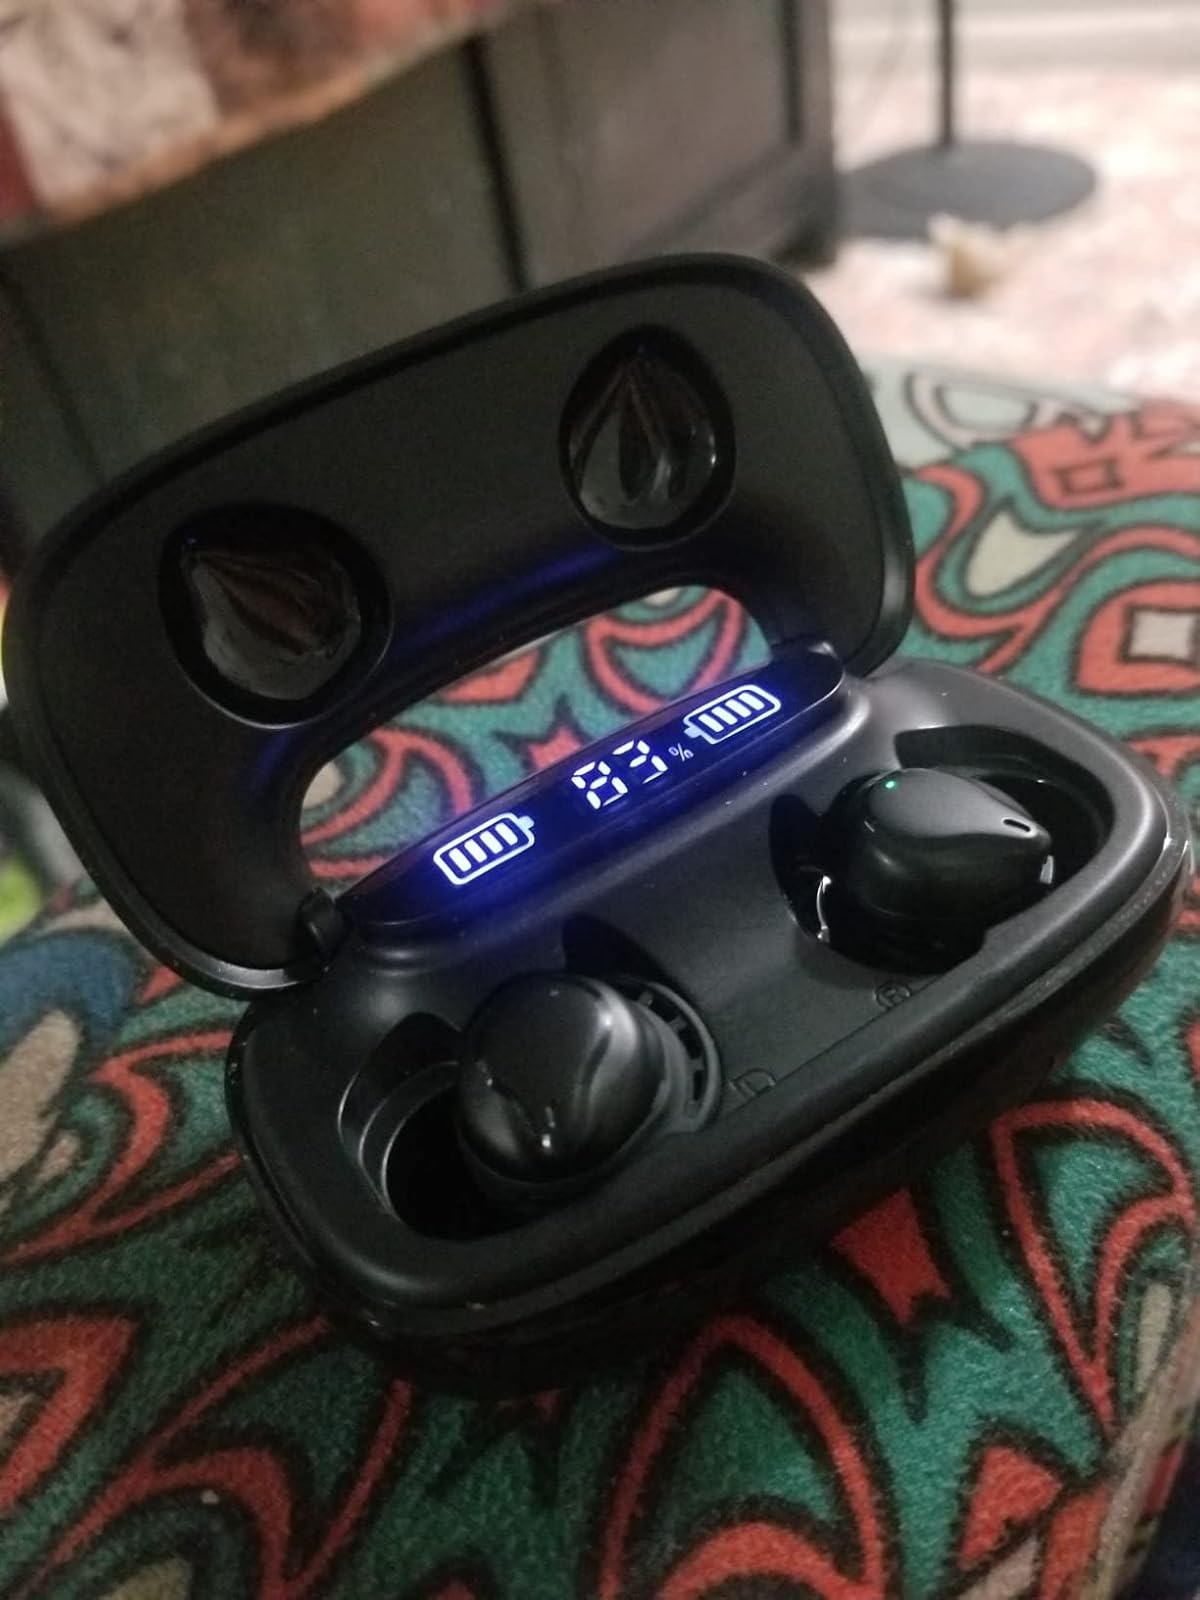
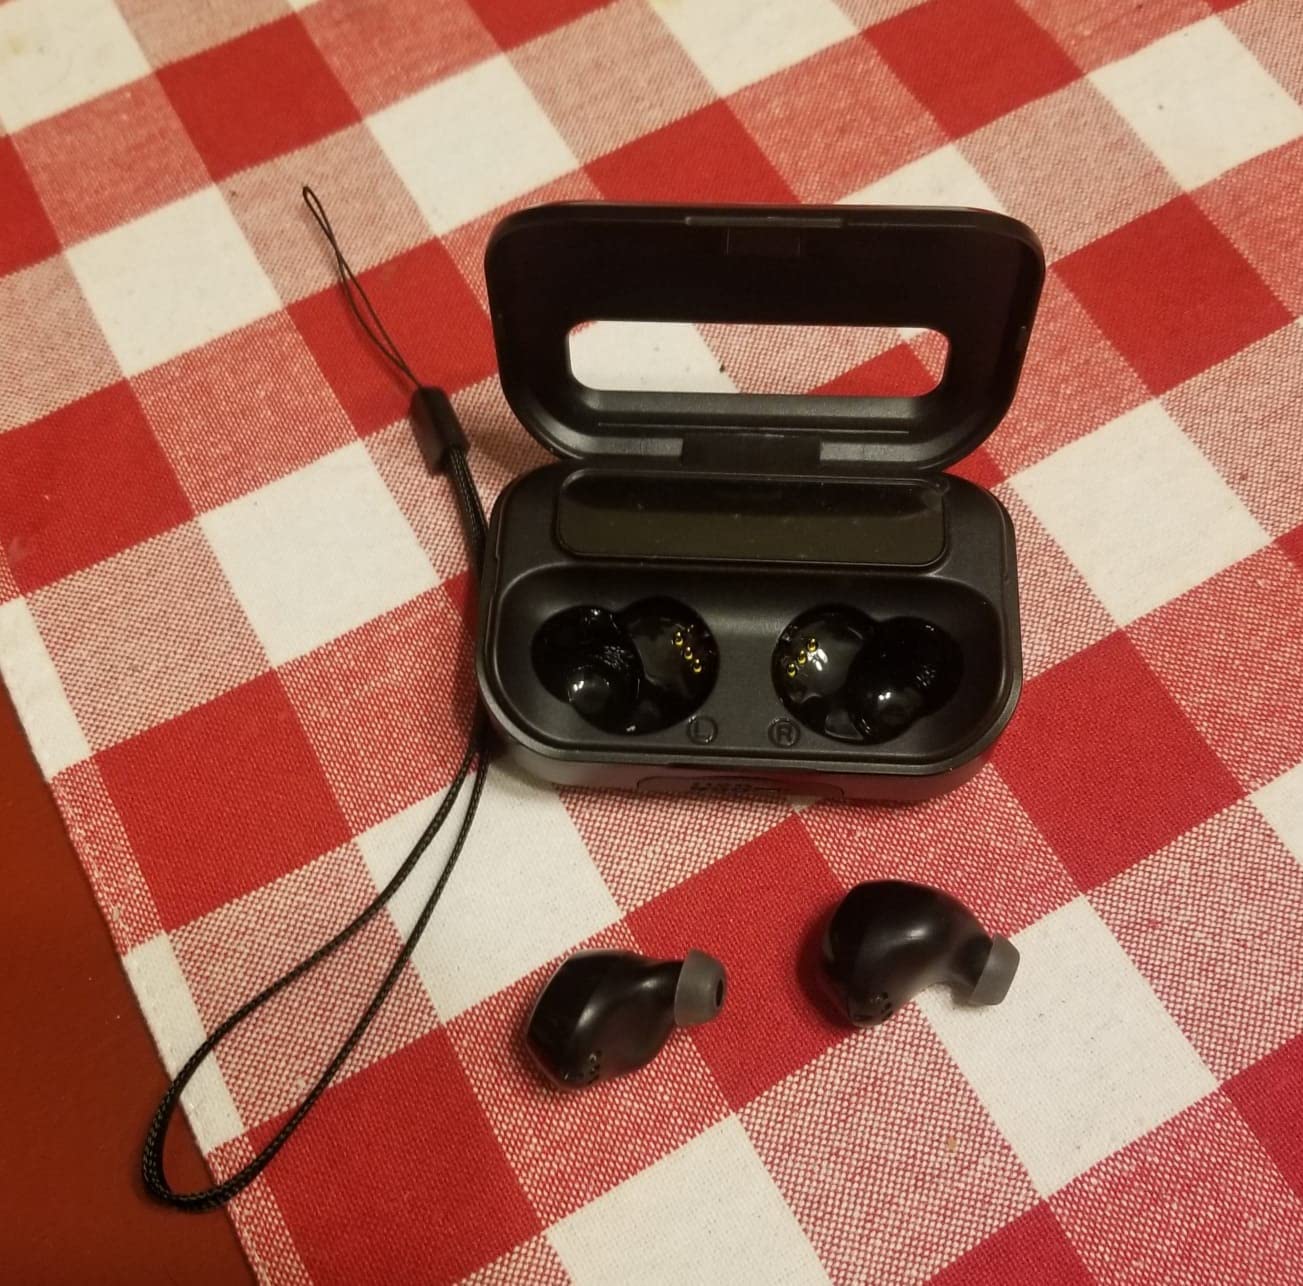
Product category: earbuds
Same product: no